Bourbon Restoration in France

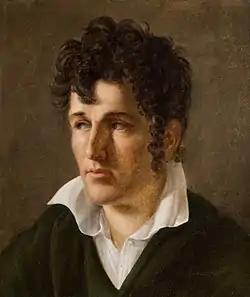
François-René de Chateaubriand, a Romantic writer who sat in the Chamber of Peers

Talleyrand was again influential in seeing that the Bourbons were restored to power, as was Joseph Fouché, Napoleon's minister of police during the Hundred Days. This Second Restoration saw the beginning of the Second White Terror, largely in the south, where unofficial groups supporting the monarchy sought revenge against those who had aided Napoleon's return: about 200–300 were killed while thousands fled. About 70,000 government officials were dismissed. The pro-Bourbon perpetrators were often known as the "" because of their green cockets, which was the colour of the Count of Artois – this being the title of the future Charles X at the time, who was associated with the hardline ultra-royalists, or Ultras. After a period in which local authorities did not stop the violence, the King and his ministers sent out officials to restore order.